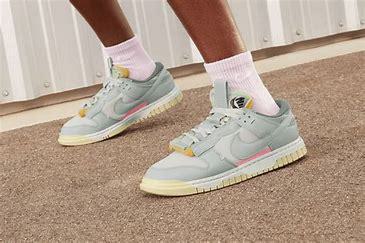
Brand: Nike
Model: kg Nike Dunk